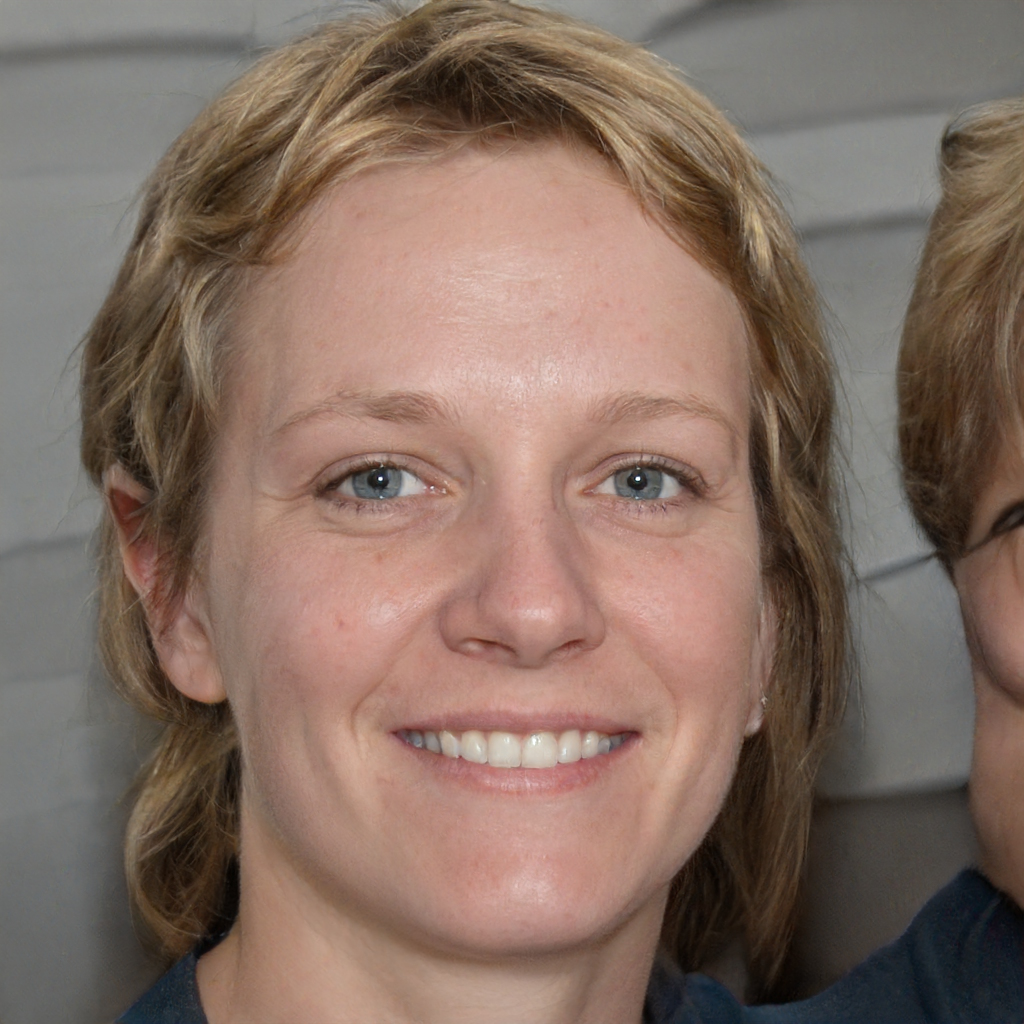
Gender: Female